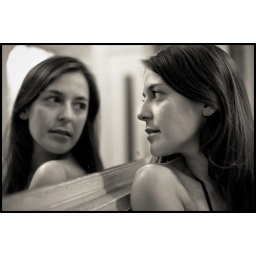
The girl in black & white